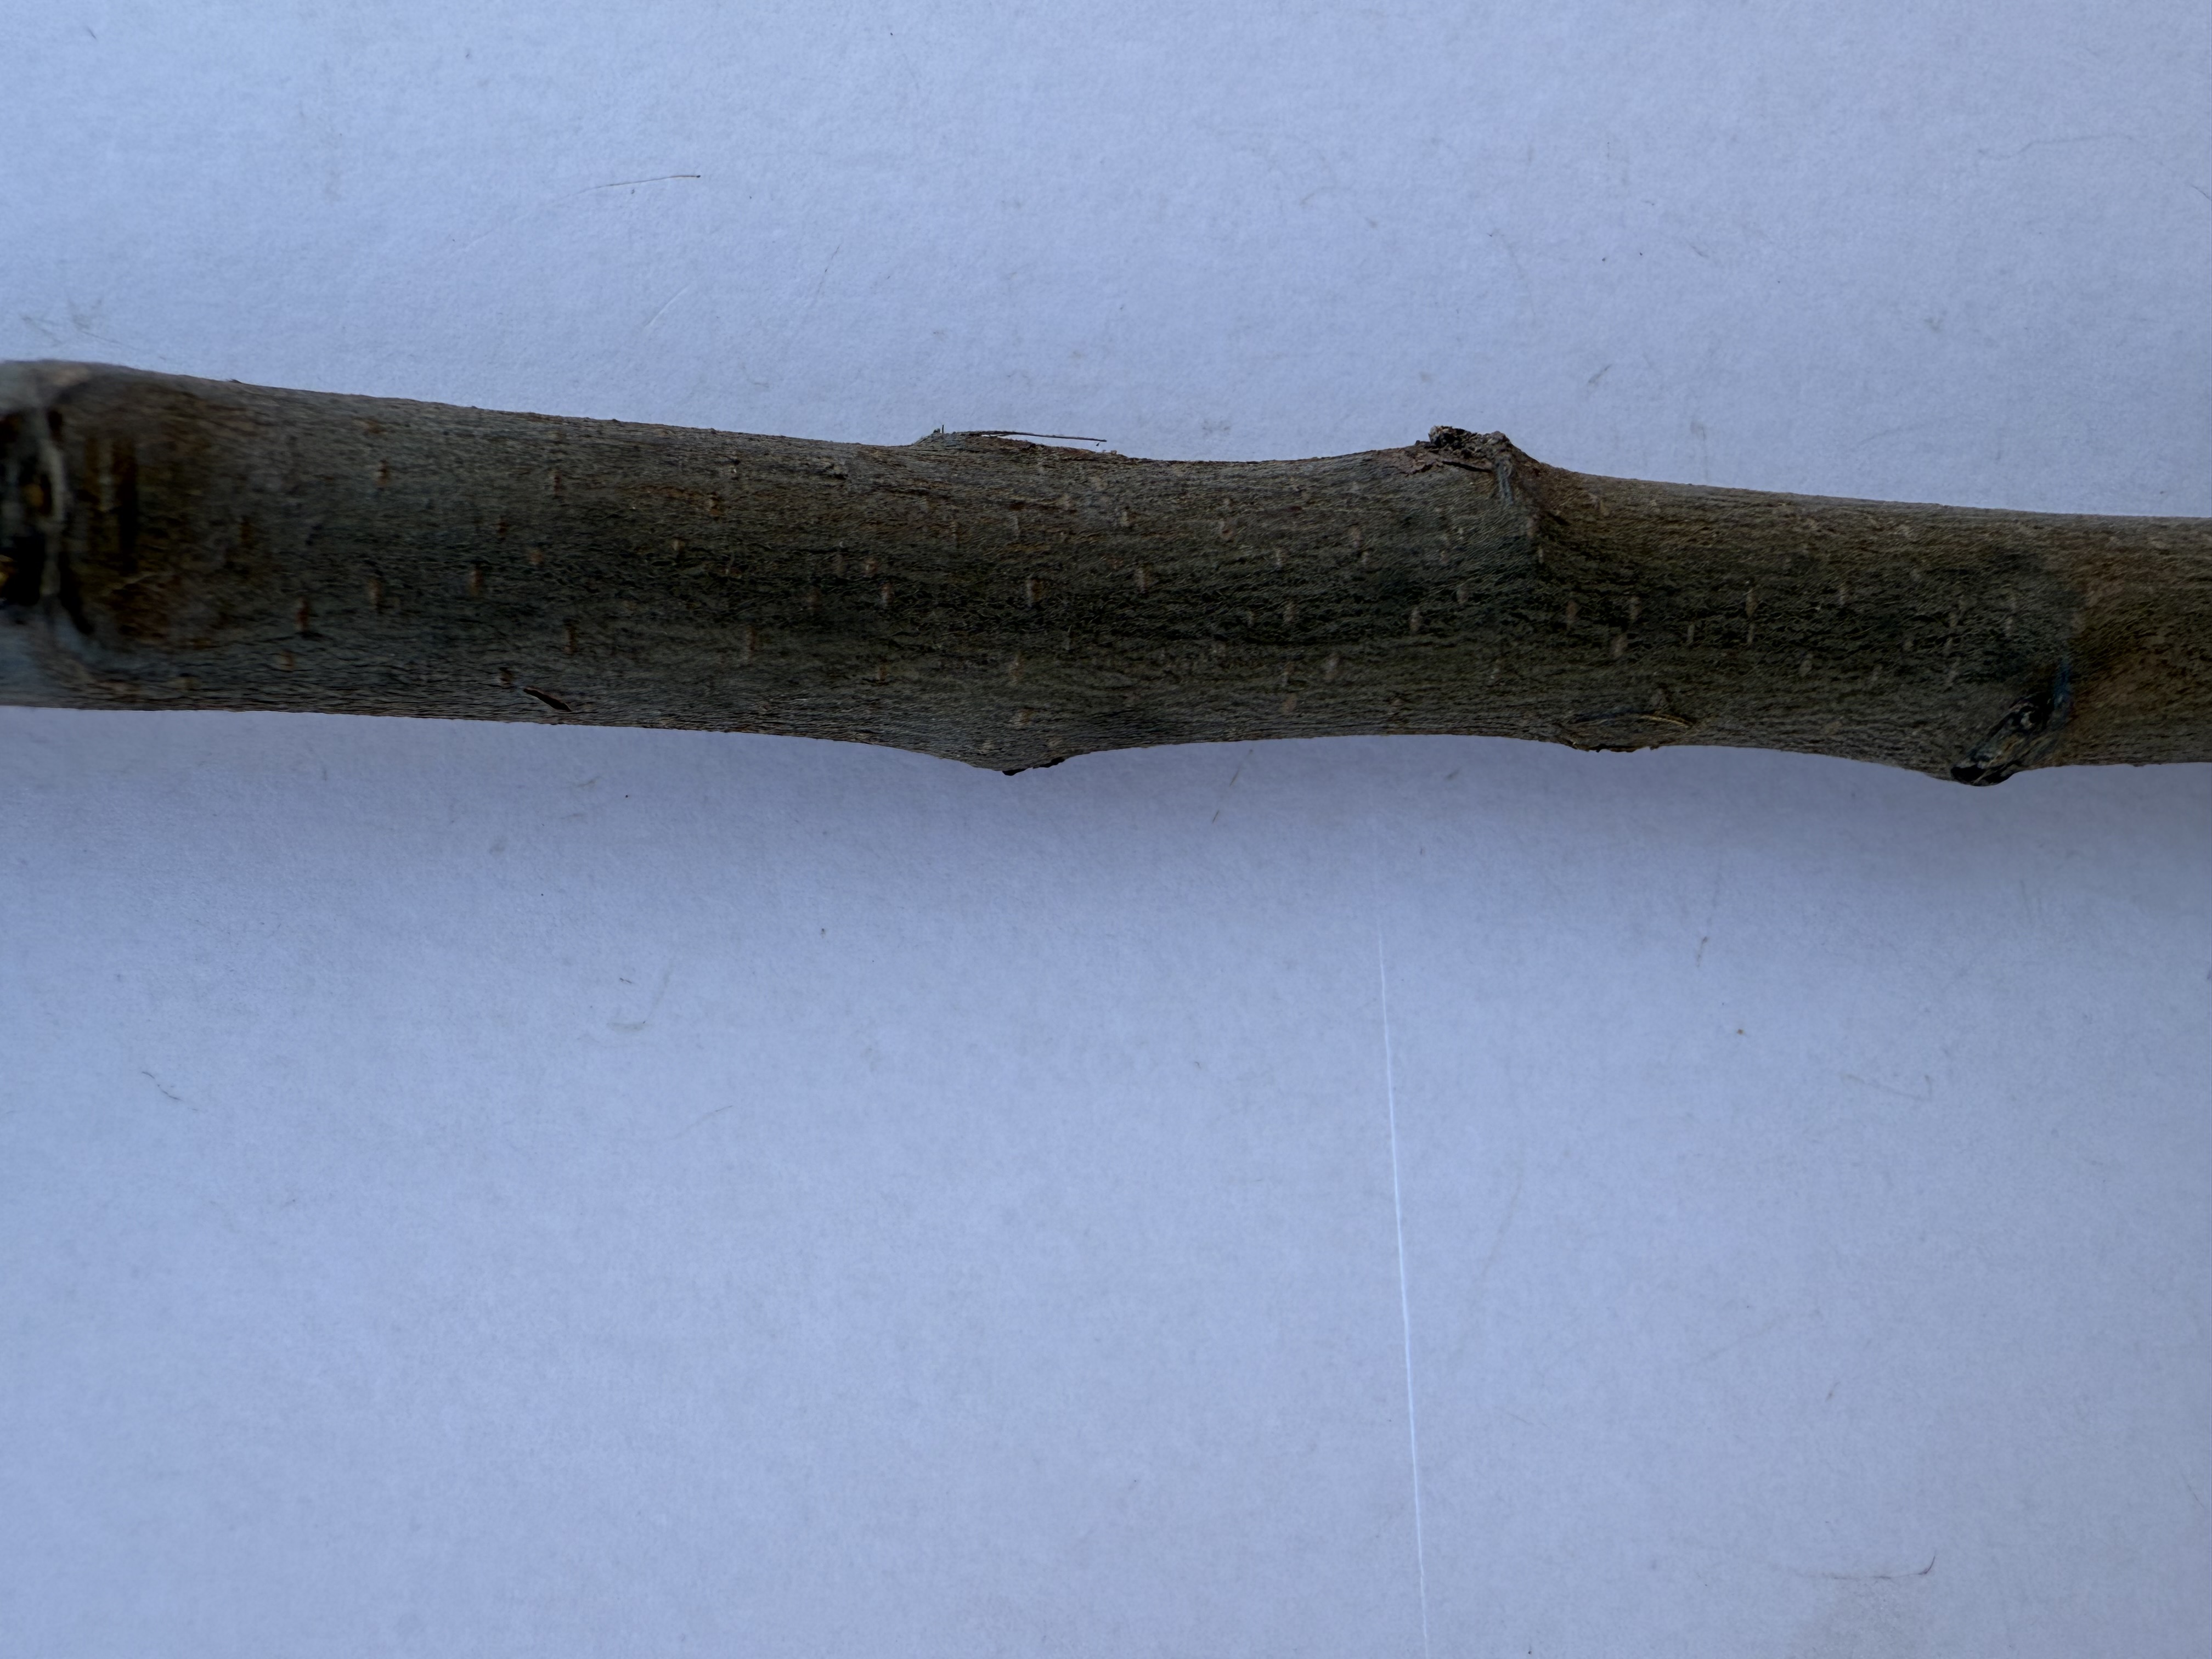
Variety: Ekmek Quince